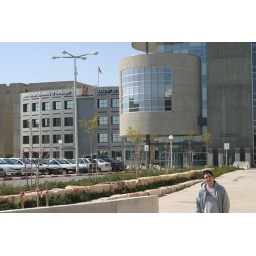
The computer science building at Ben Gurion University in Be'er Sheva where I have my office.